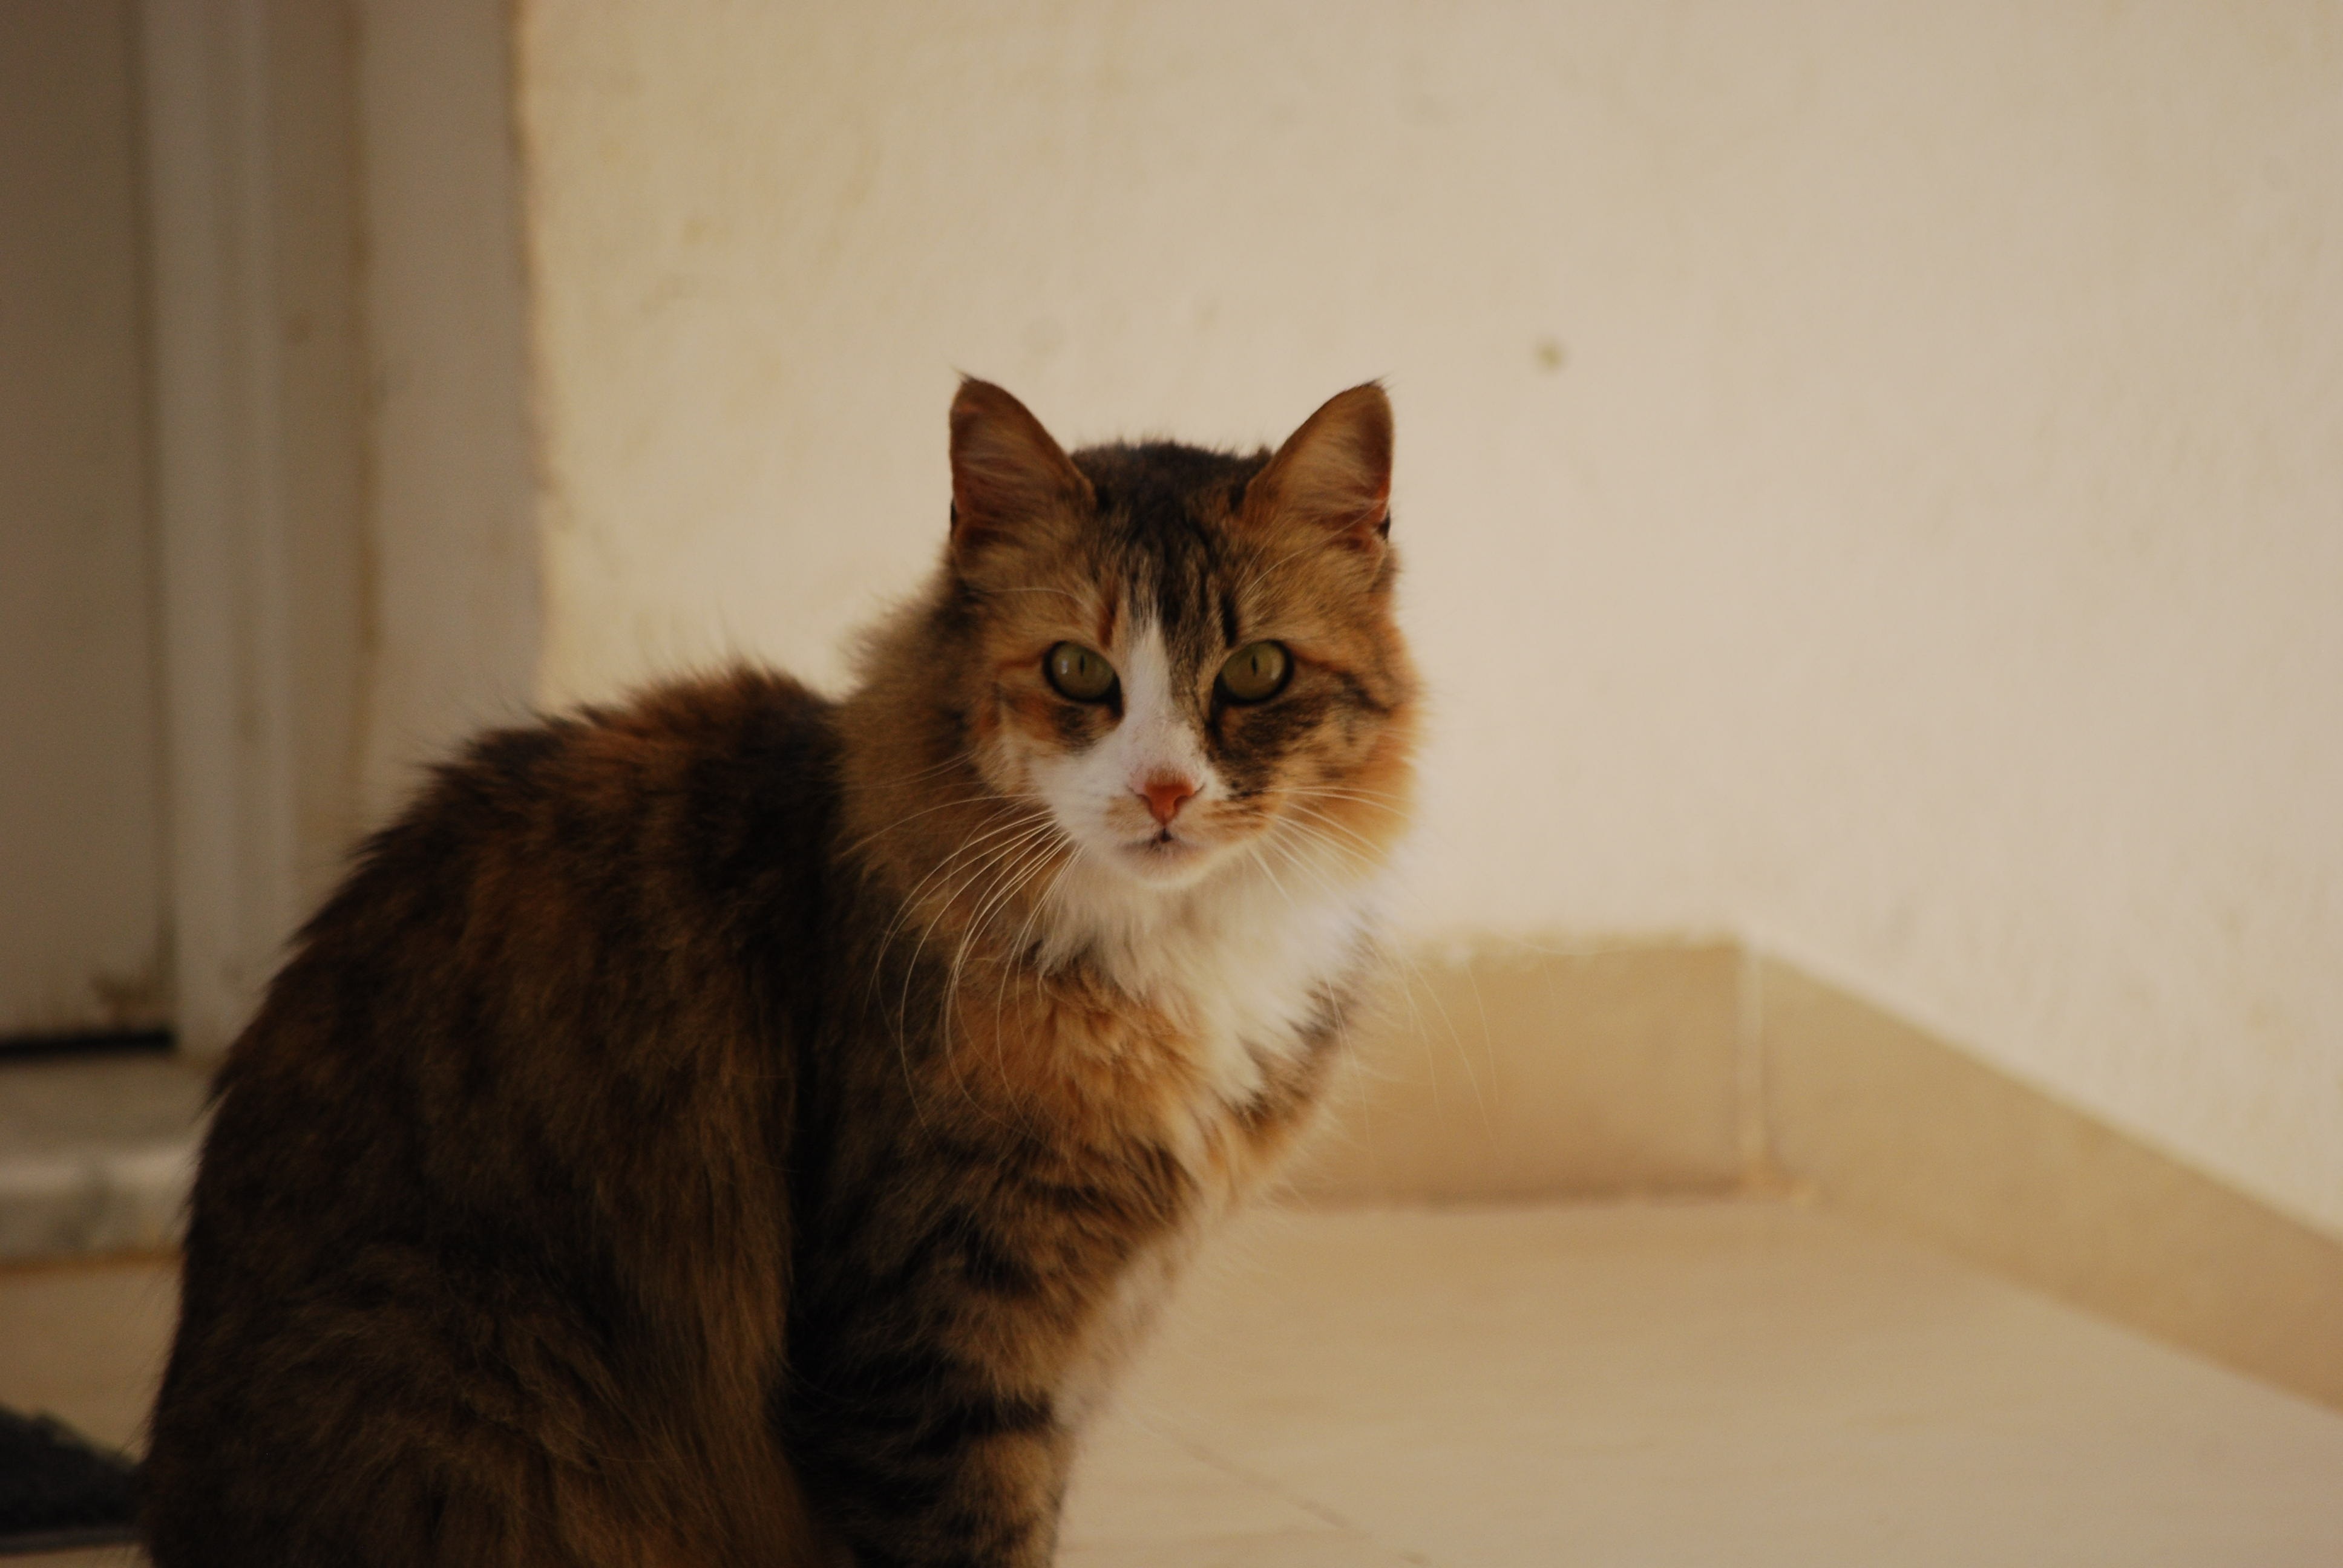
pet, cat, feline, mammal, whiskers, vertebrate, maine coon, norwegian forest cat, european shorthair, small to medium sized cats, cat like mammal, carnivoran, domestic short haired cat, pixie bob, domestic long haired cat